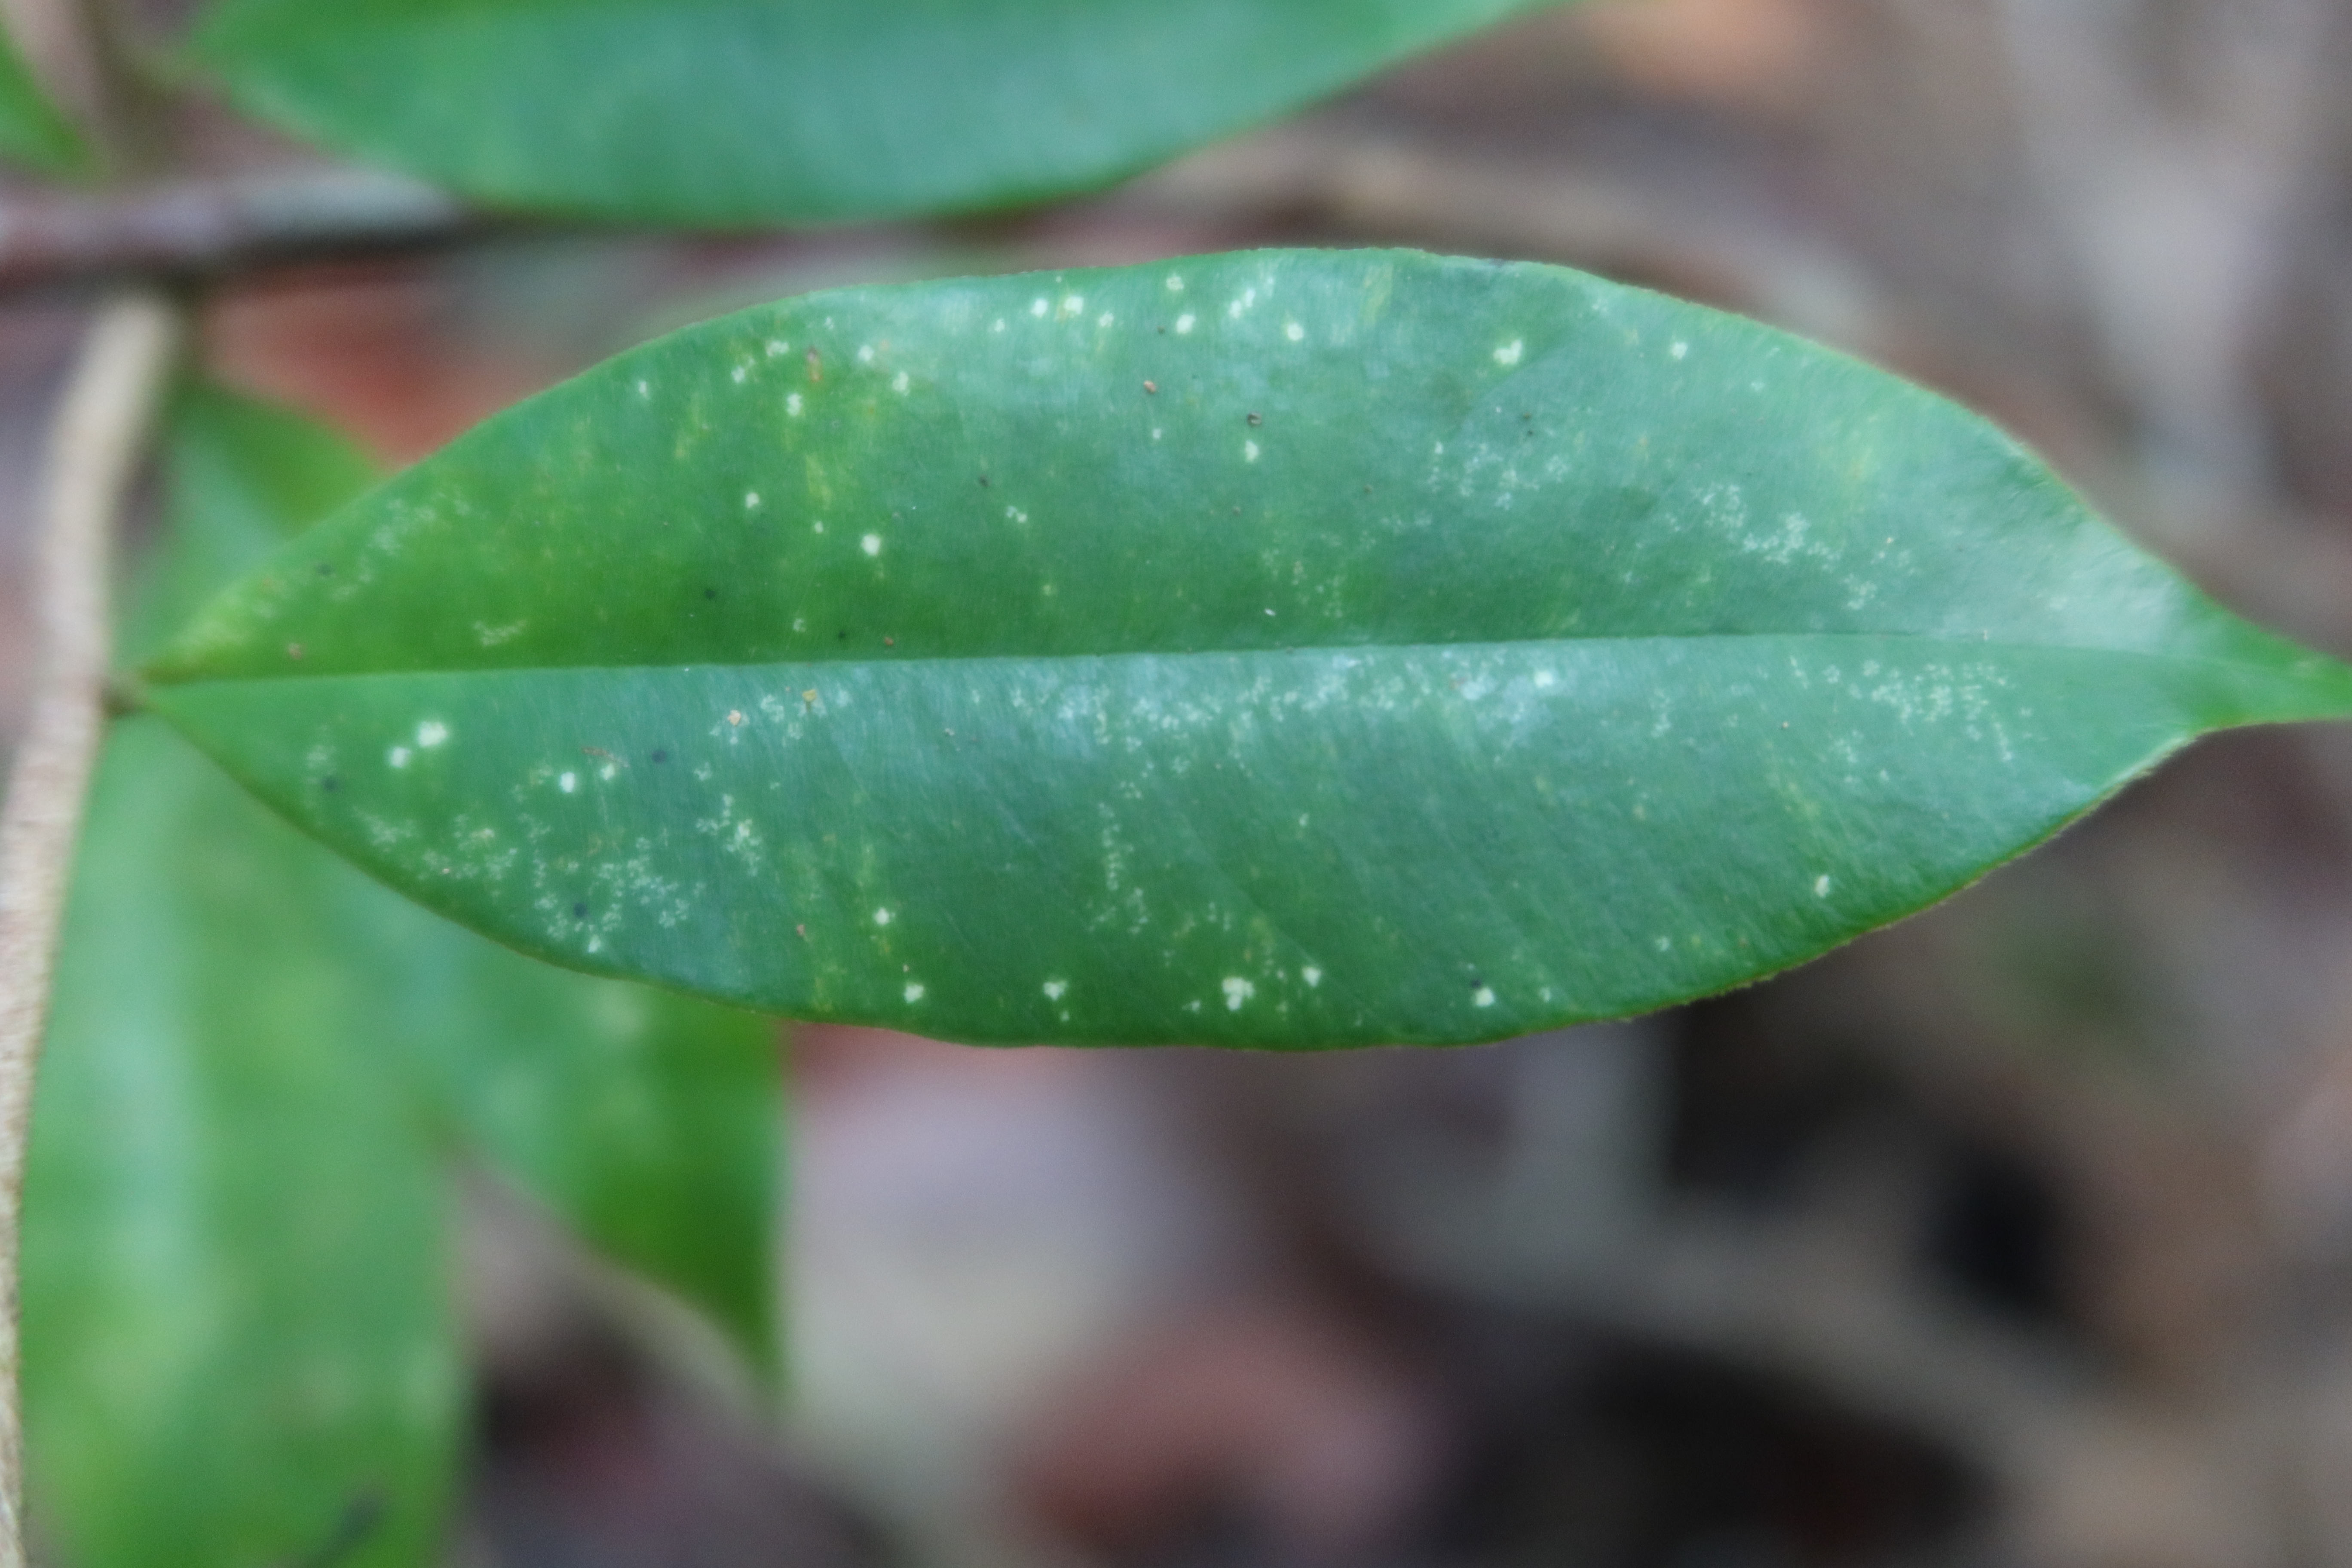
Label: Black spots